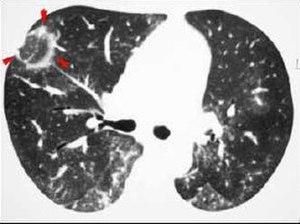
On appelle infiltrat en verre dépoli une image pathologique qu'on peut voir sur une radiographie pulmonaire, et en tomodensitométrie.